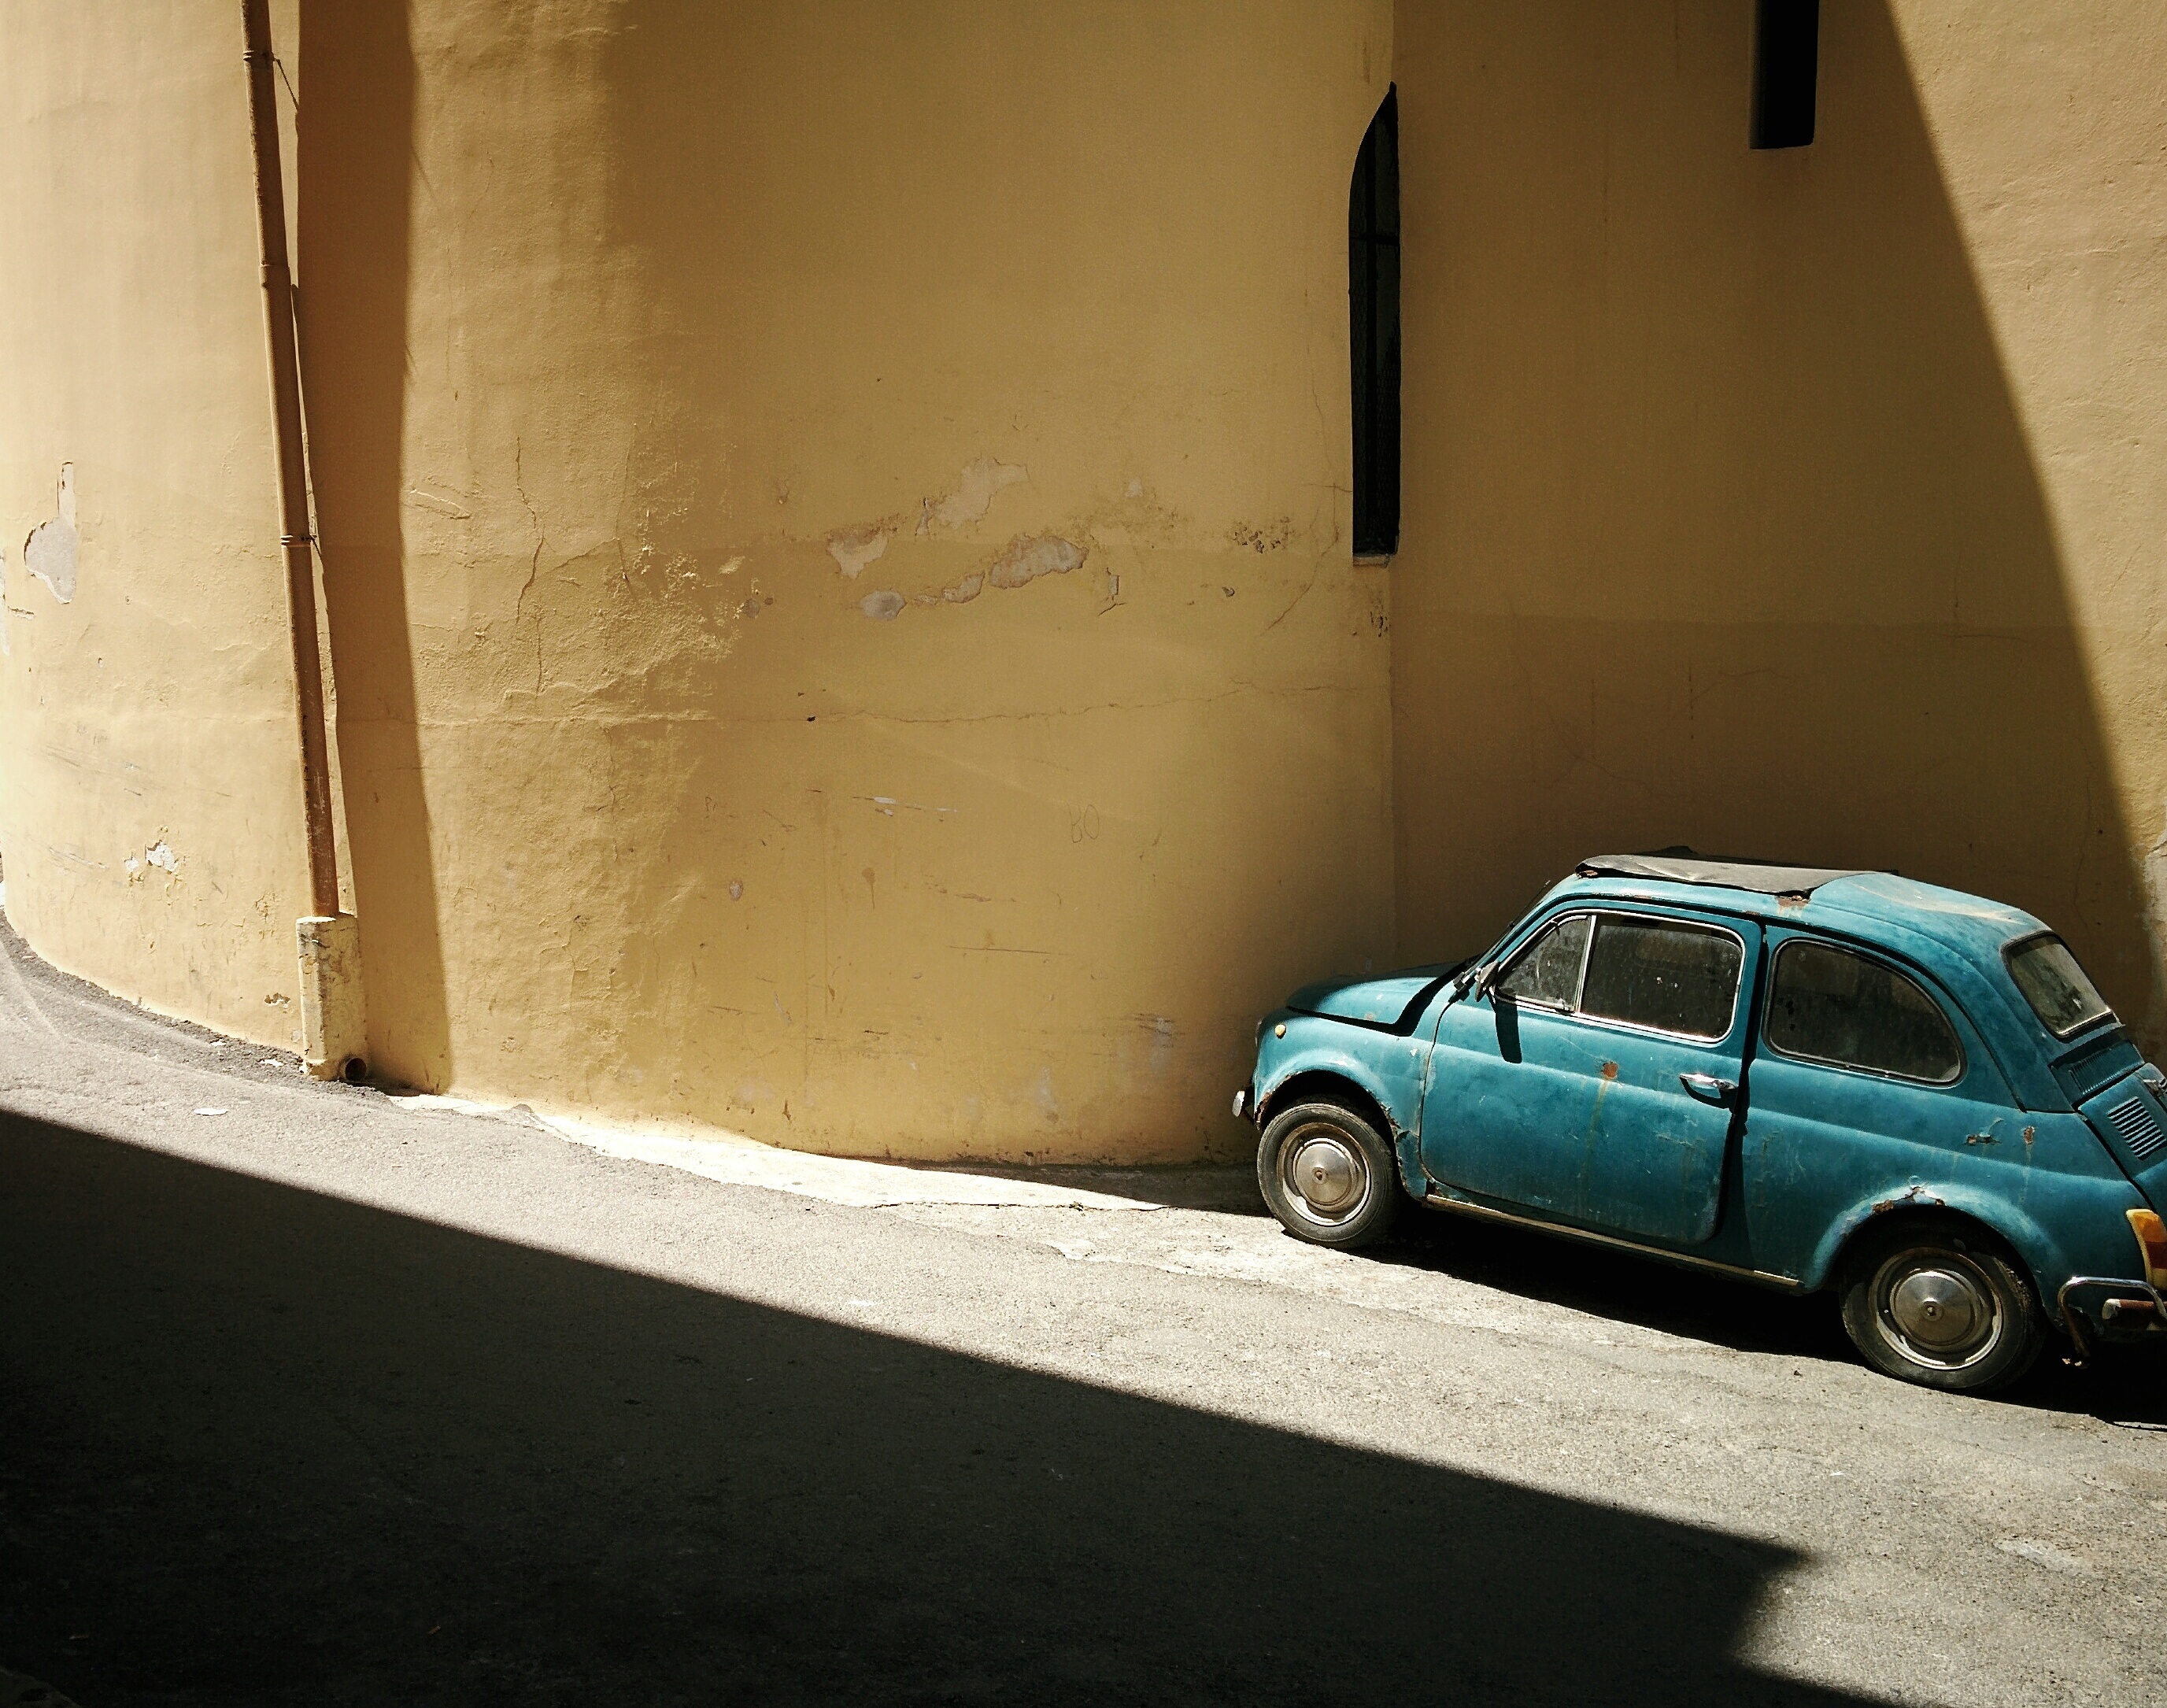
car, vintage, wheel, building, vehicle, vintage car, parked, classic, fiat, land vehicle, automobile make, subcompact car